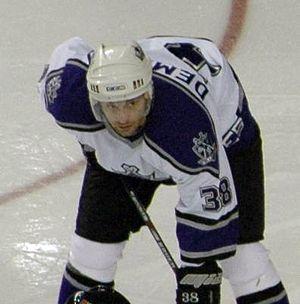
Miroslav Šatan est un joueur professionnel slovaque de hockey sur glace. Il évolue au poste d'ailier. La bonne prononciation de son nom en slovaque est API.
Pavol Demitra est un joueur professionnel slovaque de hockey sur glace. Après avoir fait ses débuts dans son pays au début des années 1990, il est choisi lors du repêchage d'entrée dans la Ligue nationale de hockey de 1993 par les Sénateurs d'Ottawa. Il rejoint l'Amérique du Nord pour la saison suivante et passe trois saisons avec la franchise de l'Ontario.
Marián Gáborík est un joueur professionnel de hockey sur glace slovaque. Il évolue au poste d'ailier dans la Ligue nationale de hockey avec les Kings de Los Angeles.